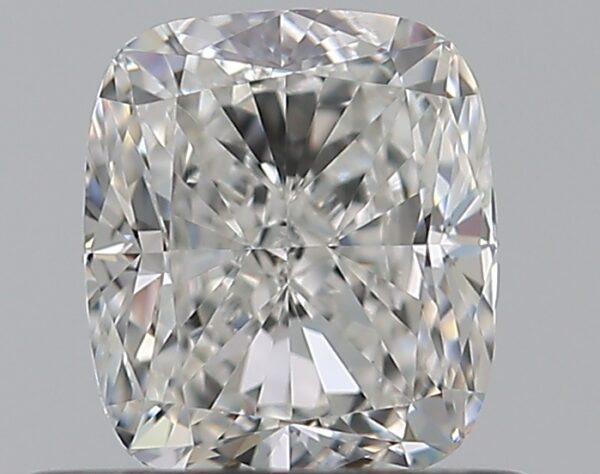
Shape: cushion
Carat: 0.56
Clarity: VVS2
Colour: G
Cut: EX
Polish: EX
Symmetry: VG
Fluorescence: N
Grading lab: GIA
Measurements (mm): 4.98 x 4.33 x 2.93